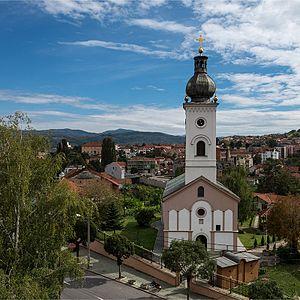
L'église Saint-Georges de Knjaževac est une église orthodoxe serbe située à Knjaževac, dans le district de Zaječar en Serbie. Elle est inscrite sur la liste des monuments culturels protégés de la République de Serbie.
Cet article recense les monuments culturels du district de Zaječar en Serbie.
L'éparchie du Timok est une circonscription de l'Église orthodoxe serbe. Elle a son siège à Zaječar et, en 2016, elle a à sa tête l'évêque Ilarion.